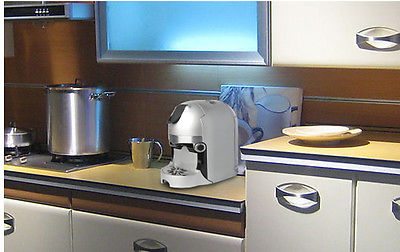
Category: coffee maker